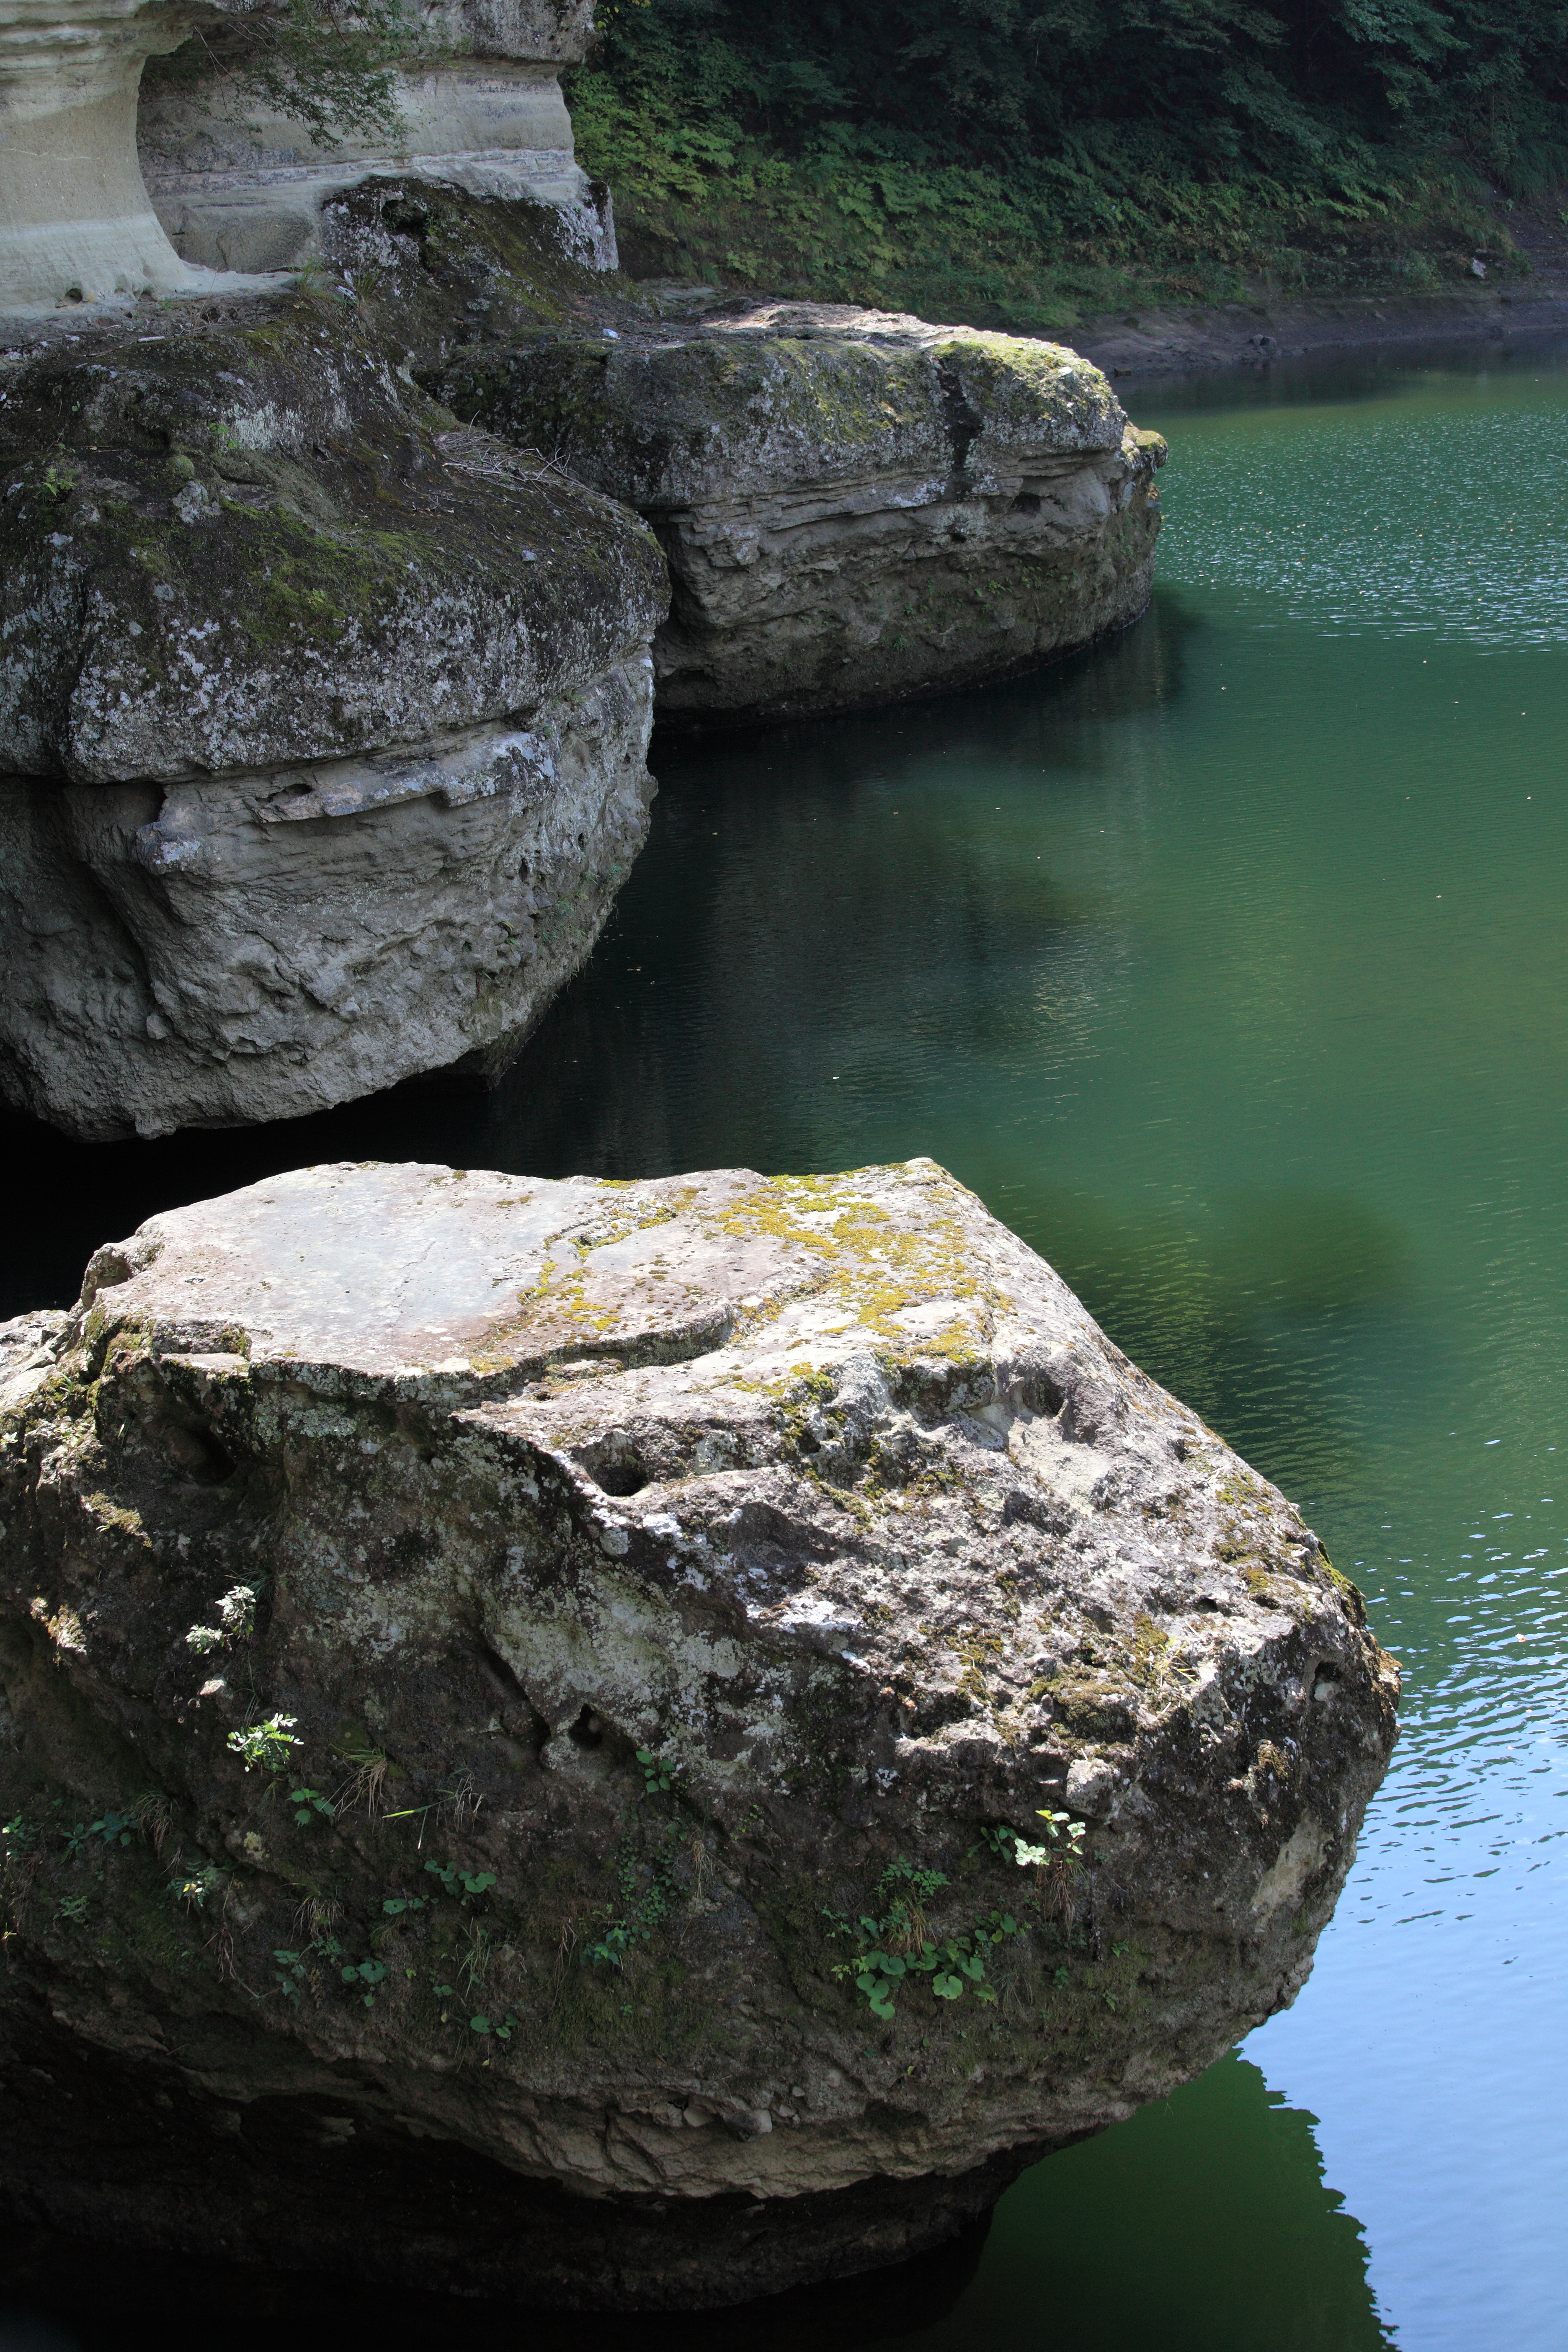
landscape, sea, coast, tree, water, nature, rock, river, stream, green, reflection, high, terrain, material, body of water, geology, boulder, 5d, hires, markii, water feature, hi, res, resolution